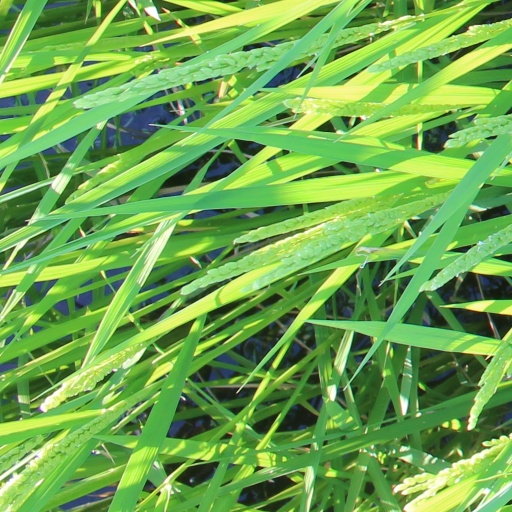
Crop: rice